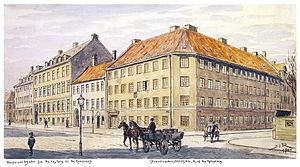
Ny Kongensgade / Historie
Håndværkerstiftelsen omkring 1900.
Ny Kongensgade er en gade mellem Frederiksholms Kanal og H.C. Andersens Boulevard i Indre By i København. Gaden ligger i forlængelse af Prinsens Bro over kanalen til Tøjhusgade på Slotsholmen.